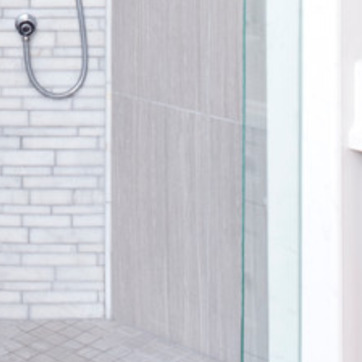
Material: tile